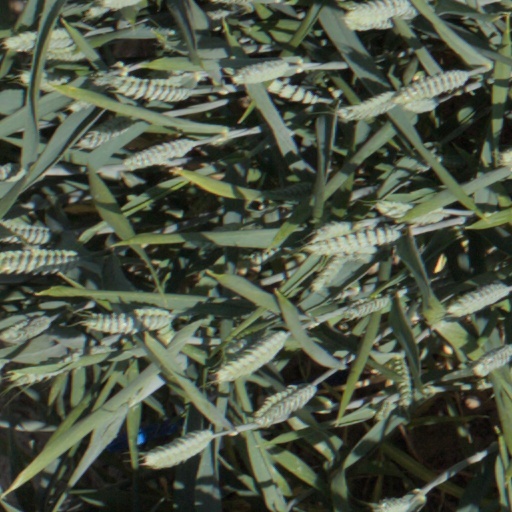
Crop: wheat